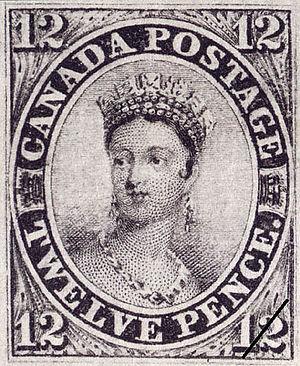
Timbre poste de la province du Canada
L’effigie Chalon est le nom donné aux séries de timbres-poste illustrées d'un portrait de la reine Victoria, créé à partir d'une peinture d'Alfred Edward Chalon.
L'histoire postale et philatélique du Canada concerne les territoires qui ont formé le Canada d'aujourd'hui. Avant de joindre la confédération canadienne, les colonies britanniques qu'étaient la Colombie-Britannique et l'île de Vancouver, l'Ile-du-Prince-Edouard, la Nouvelle-Écosse, le Nouveau-Brunswick et Terre-Neuve ont émis des timbres à leur nom.